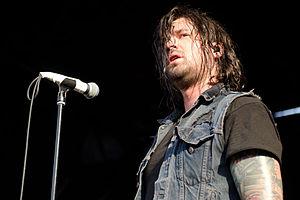
Taking Back Sunday est un groupe de rock alternatif américain, originaire de Long Island, dans l'État de New York. Revendiquant des influences telles que Jimmy Eat World ou Rites of Spring, le quintette joue une musique énergique et d'influences diverses.